Michał Piekarski

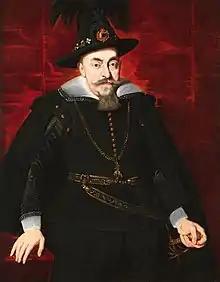
Sigismund III around the time of the assassination attempt

Michał Piekarski, the son of Stanisław, as a child was involved in an accident during which he severely injured his head and began to suffer mentally. He was often described as an impetuous melancholic and an eccentric man. As the illness systematically progressed, Piekarski was temporarily isolated and forbidden from rightfully managing his estates at Binkowice in southeastern Poland where he was most likely born.